1913 Nobel Prize in Literature

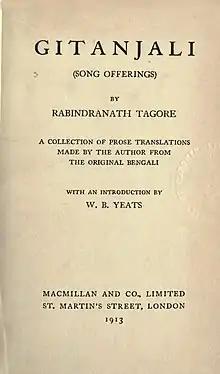
Title page of Rabindranath Tagore's "Gitanjali" (Macmillan, 1913)

The literary works of Rabindranath Tagore are well established in both Indian and Western academic traditions. In addition to fiction in the form of poetry, songs, stories, and dramas, it also incorporates literary criticism, philosophy, and social issues. After translating his poems into English, Tagore, who initially wrote in Bengali, was able to appeal to a large audience in the West. His poetry was believed to portray the tranquility of the spirit in connection with nature, in contrast to the frenzied existence in the West. His works include "Gitanjali" ("Song Offerings", 1910), "Gora" ("Fair-Faced", 1910) and "Ghare-Baire" ("The Home and the World", 1916).